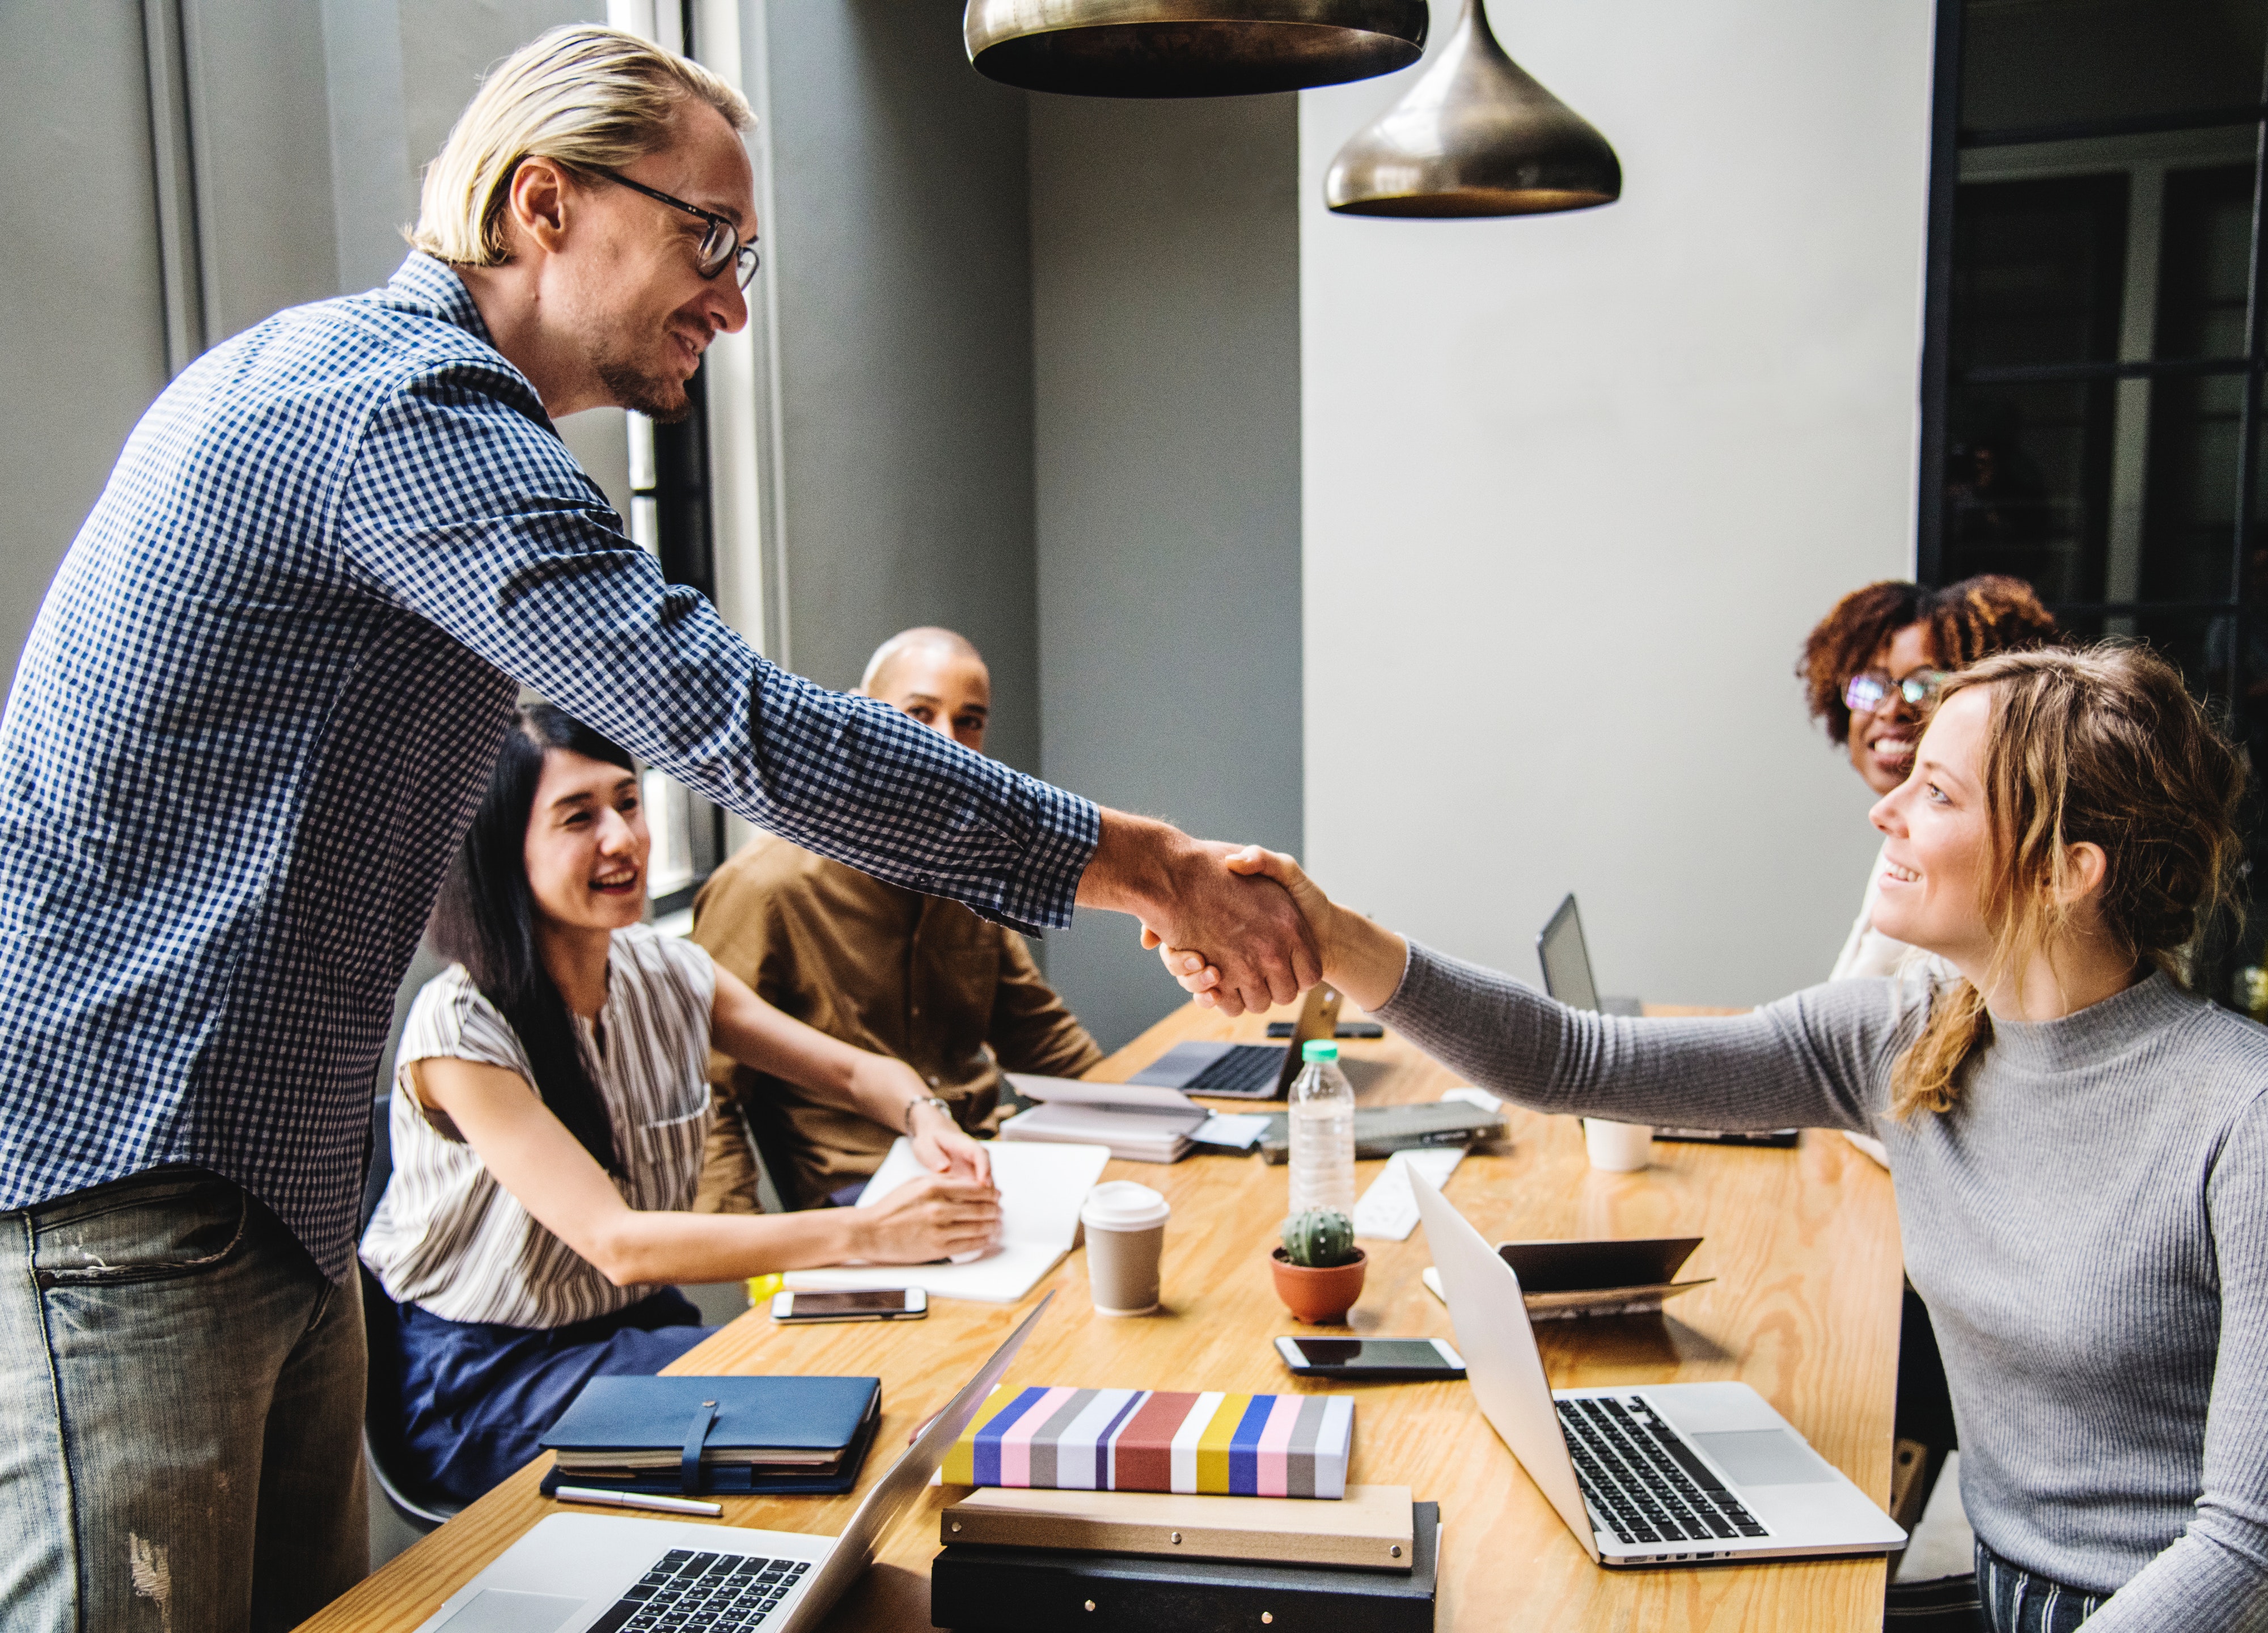
conversation, job, collaboration, interaction, interior design, fun, design, hand, white collar worker, employment, gesture, table, furniture, learning, team, leisure, student, tourism, business